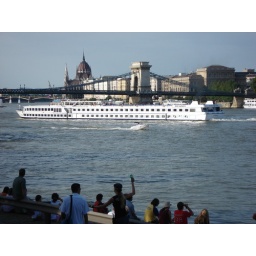
A cruise boat that was in the middle of the river for fireworks.